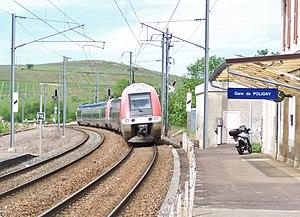
TER Belfort - Lyon entrant en gare de Poligny dans le Jura.
La gare de Poligny est une gare ferroviaire française située sur le territoire de la commune de Poligny, dans le département du Jura, en région Bourgogne-Franche-Comté.